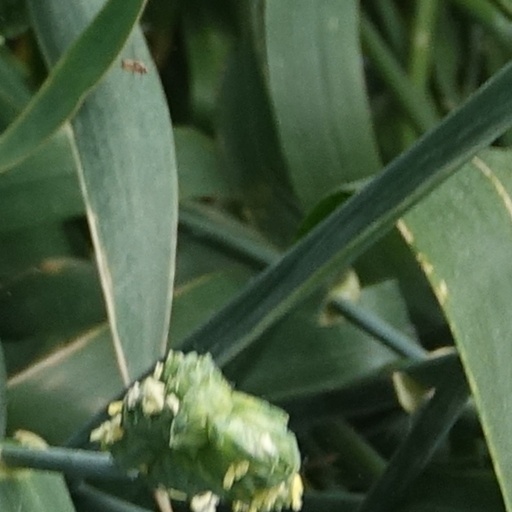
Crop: wheat